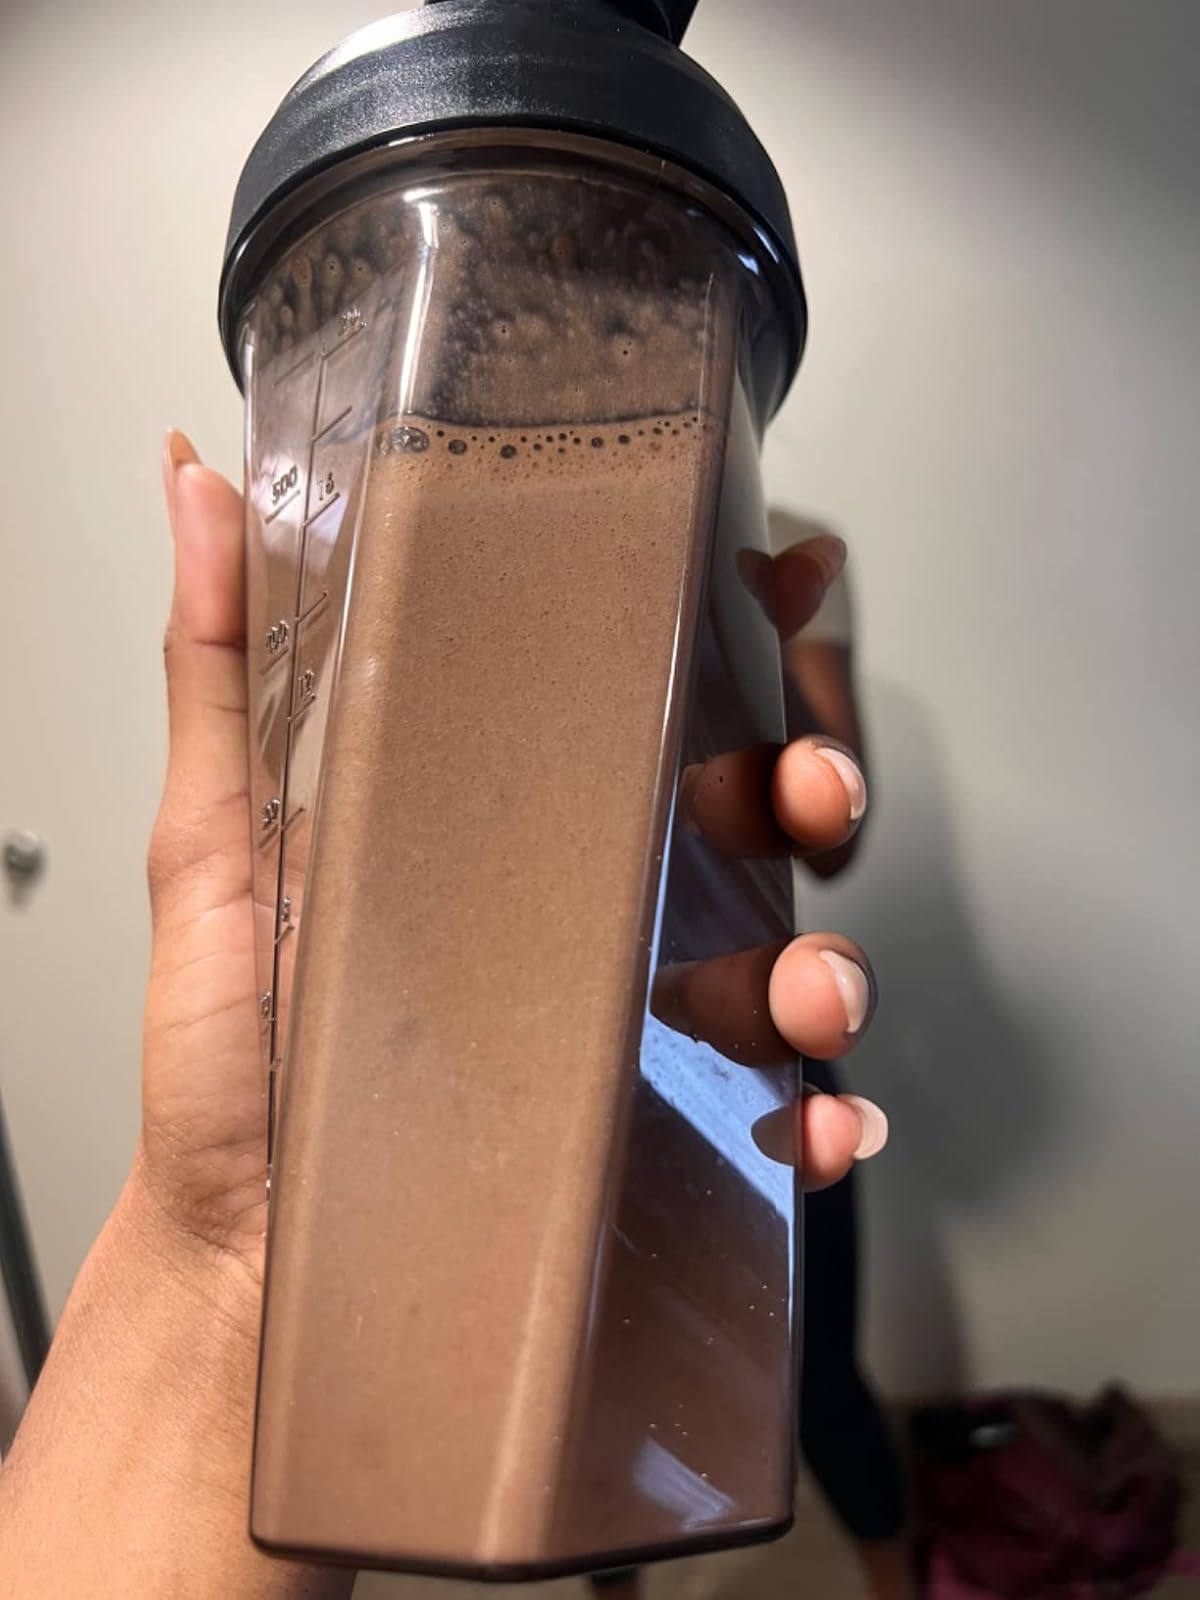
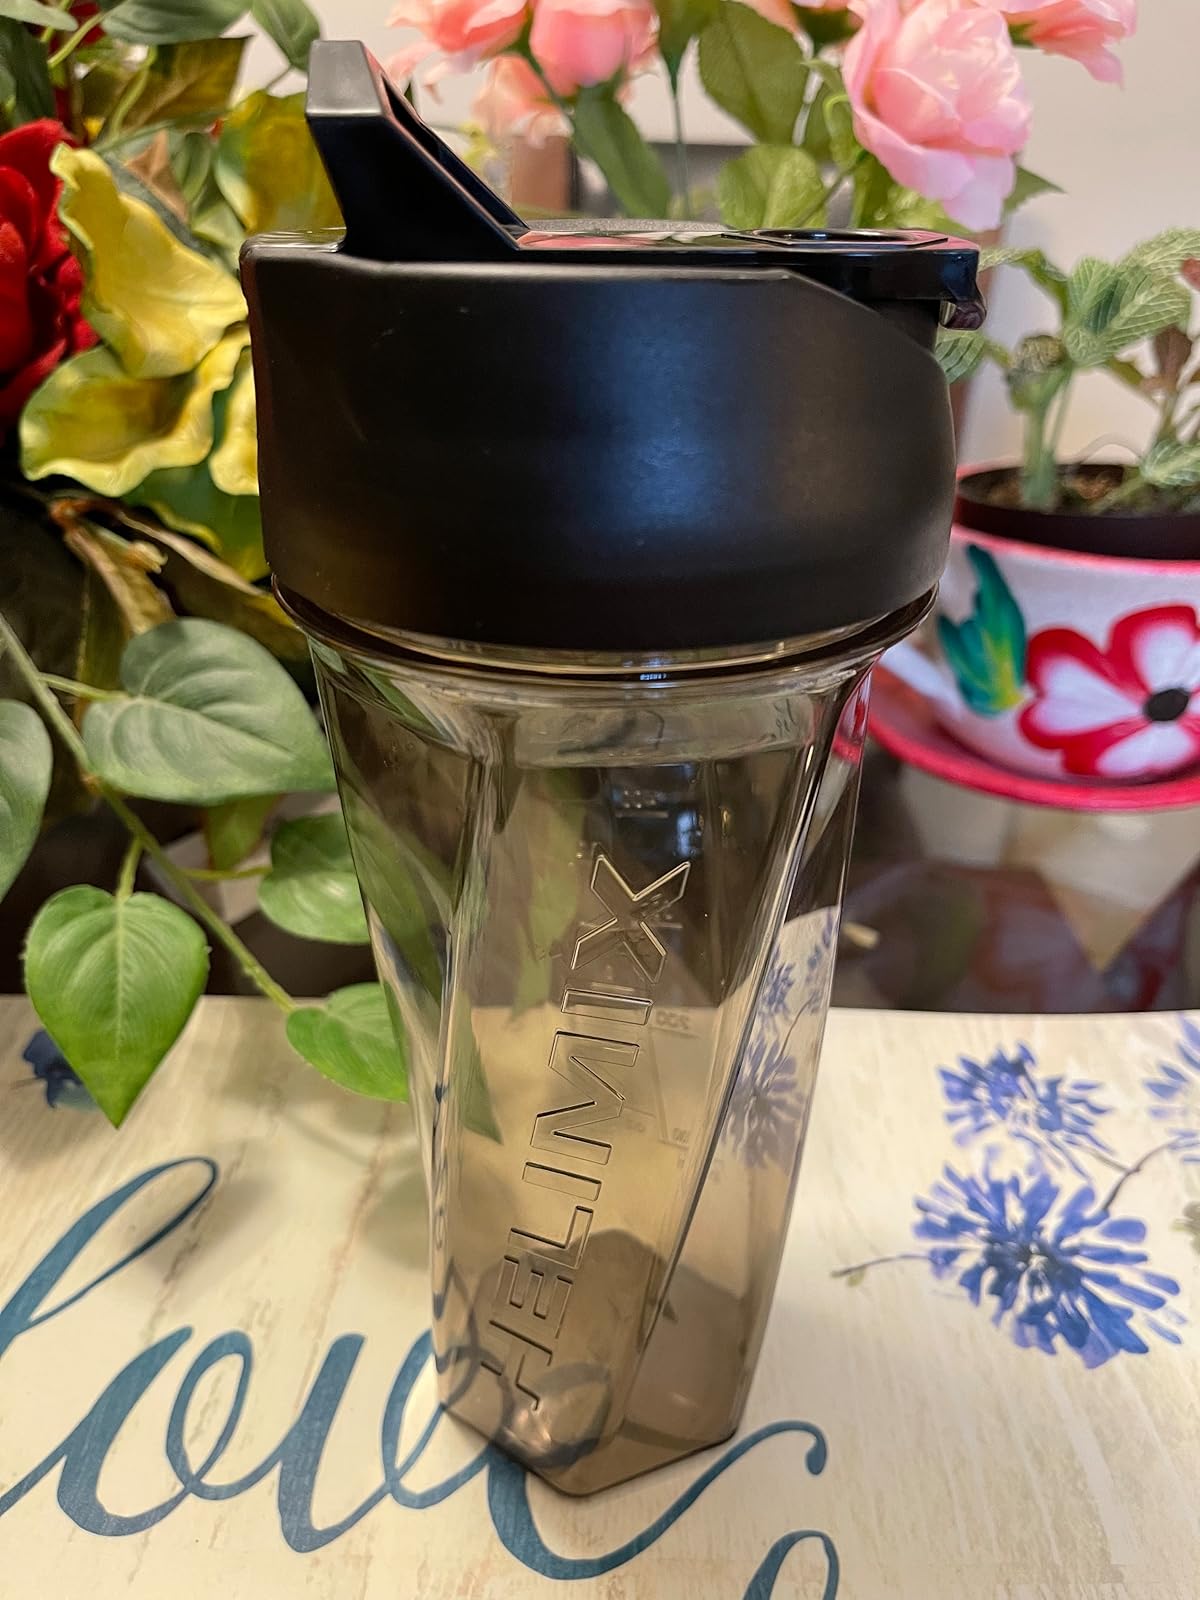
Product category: items_blender
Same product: yes